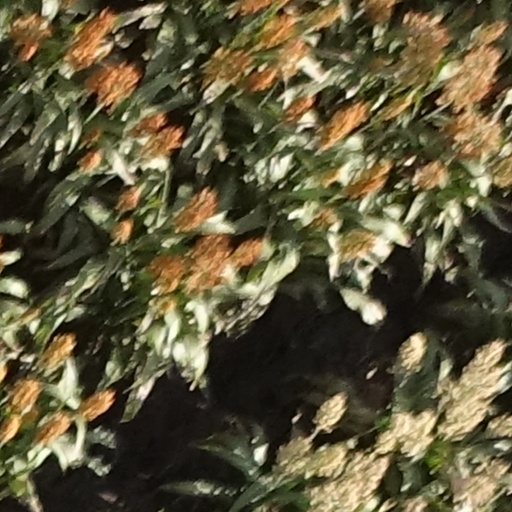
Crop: sorghum